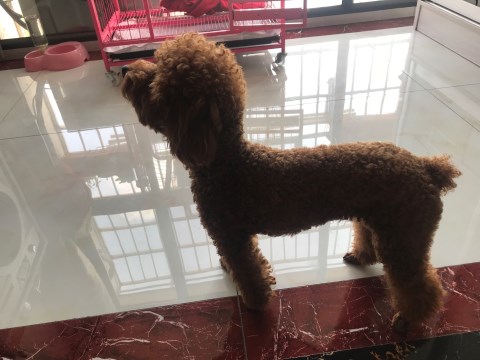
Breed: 2925-n000114-toy_poodle